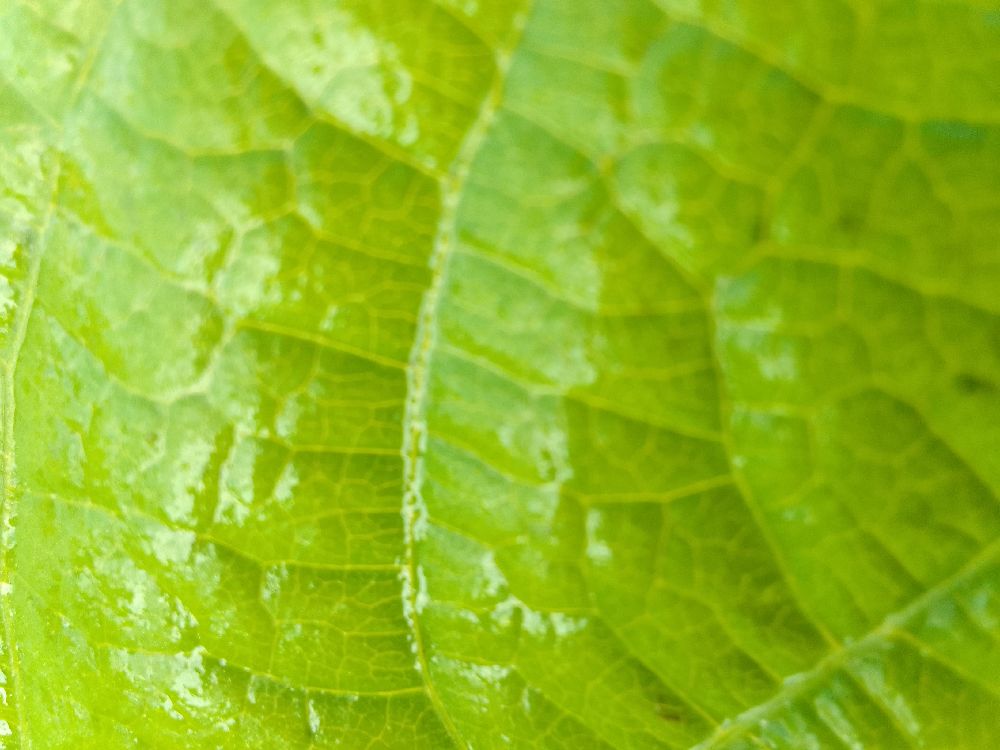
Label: healthy